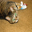
Label: cat